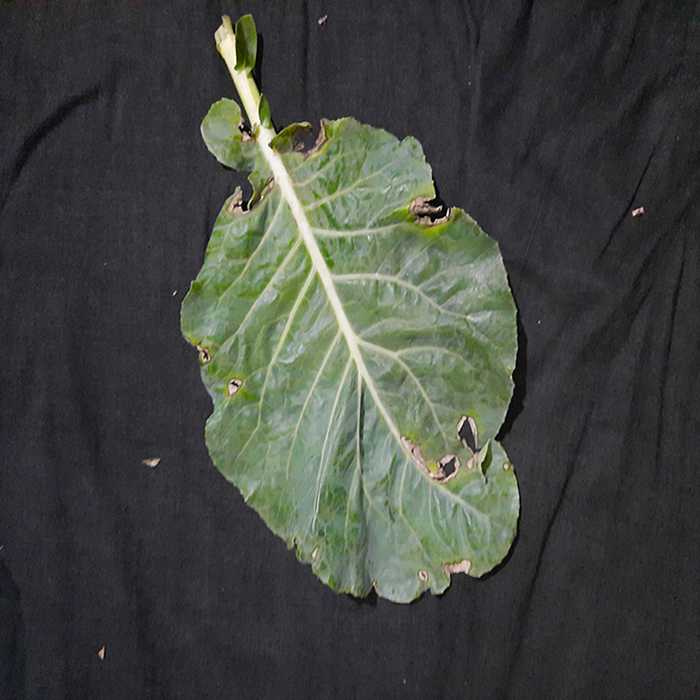
Plant: Cauliflower
Label: Downy mildew